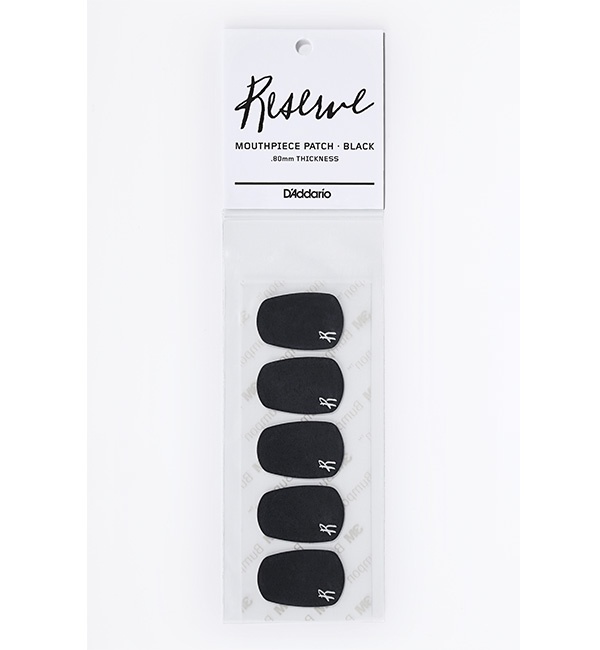
D'Addario Reserve Mouthpiece Patch
Specially designed to protect your mouthpiece, the Reserve mouthpiece patch is ideal for clarinettists and saxophonists of all ages and abilities. Our unique material adheres securely to the mouthpiece, yet enables easy removal or transferal when needed; it will not leave residue. Ideal for educational purposes, the Reserve mouthpiece patch prevents the teeth from sliding on the mouthpiece. Protects mouthpiece and prevents teeth from sliding Suitable for use on clarinet or saxophone mouthpieces Each package contains one sheet of 5 mouthpiece patches Available in both black (.80mm thickness) and clear (.35mm thickness) options
Brand: D'Addario
Category: Arts & Entertainment > Hobbies & Creative Arts > Musical Instrument & Orchestra Accessories > Woodwind Instrument Accessories > Clarinet Accessories > Clarinet Care & Cleaning > Clarinet Pad Savers